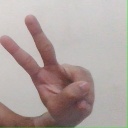
अक्षर: ऐ